Vancouver Expedition

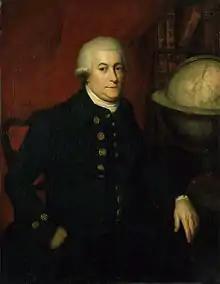
A likely portrait of George Vancouver, c. 1798, in the National Portrait Gallery, London

The Vancouver Expedition (1791–1795) was a four-and-a-half-year voyage of exploration and diplomacy, commanded by Captain George Vancouver of the Royal Navy. The British expedition circumnavigated the globe and made contact with five continents. The expedition at various times included between two and four vessels, and up to 153 men, all but 6 of whom returned home safely.